2021 Hualien train derailment

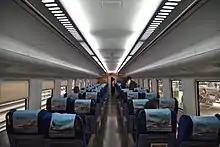
Interior of a "Taroko Express" in 2021

The accident occurred on the first day of a four-day Qingming Festival holiday, which is typically a period of high traffic with people visiting the graves of deceased family members. Many passengers had been standing at the time of the accident.